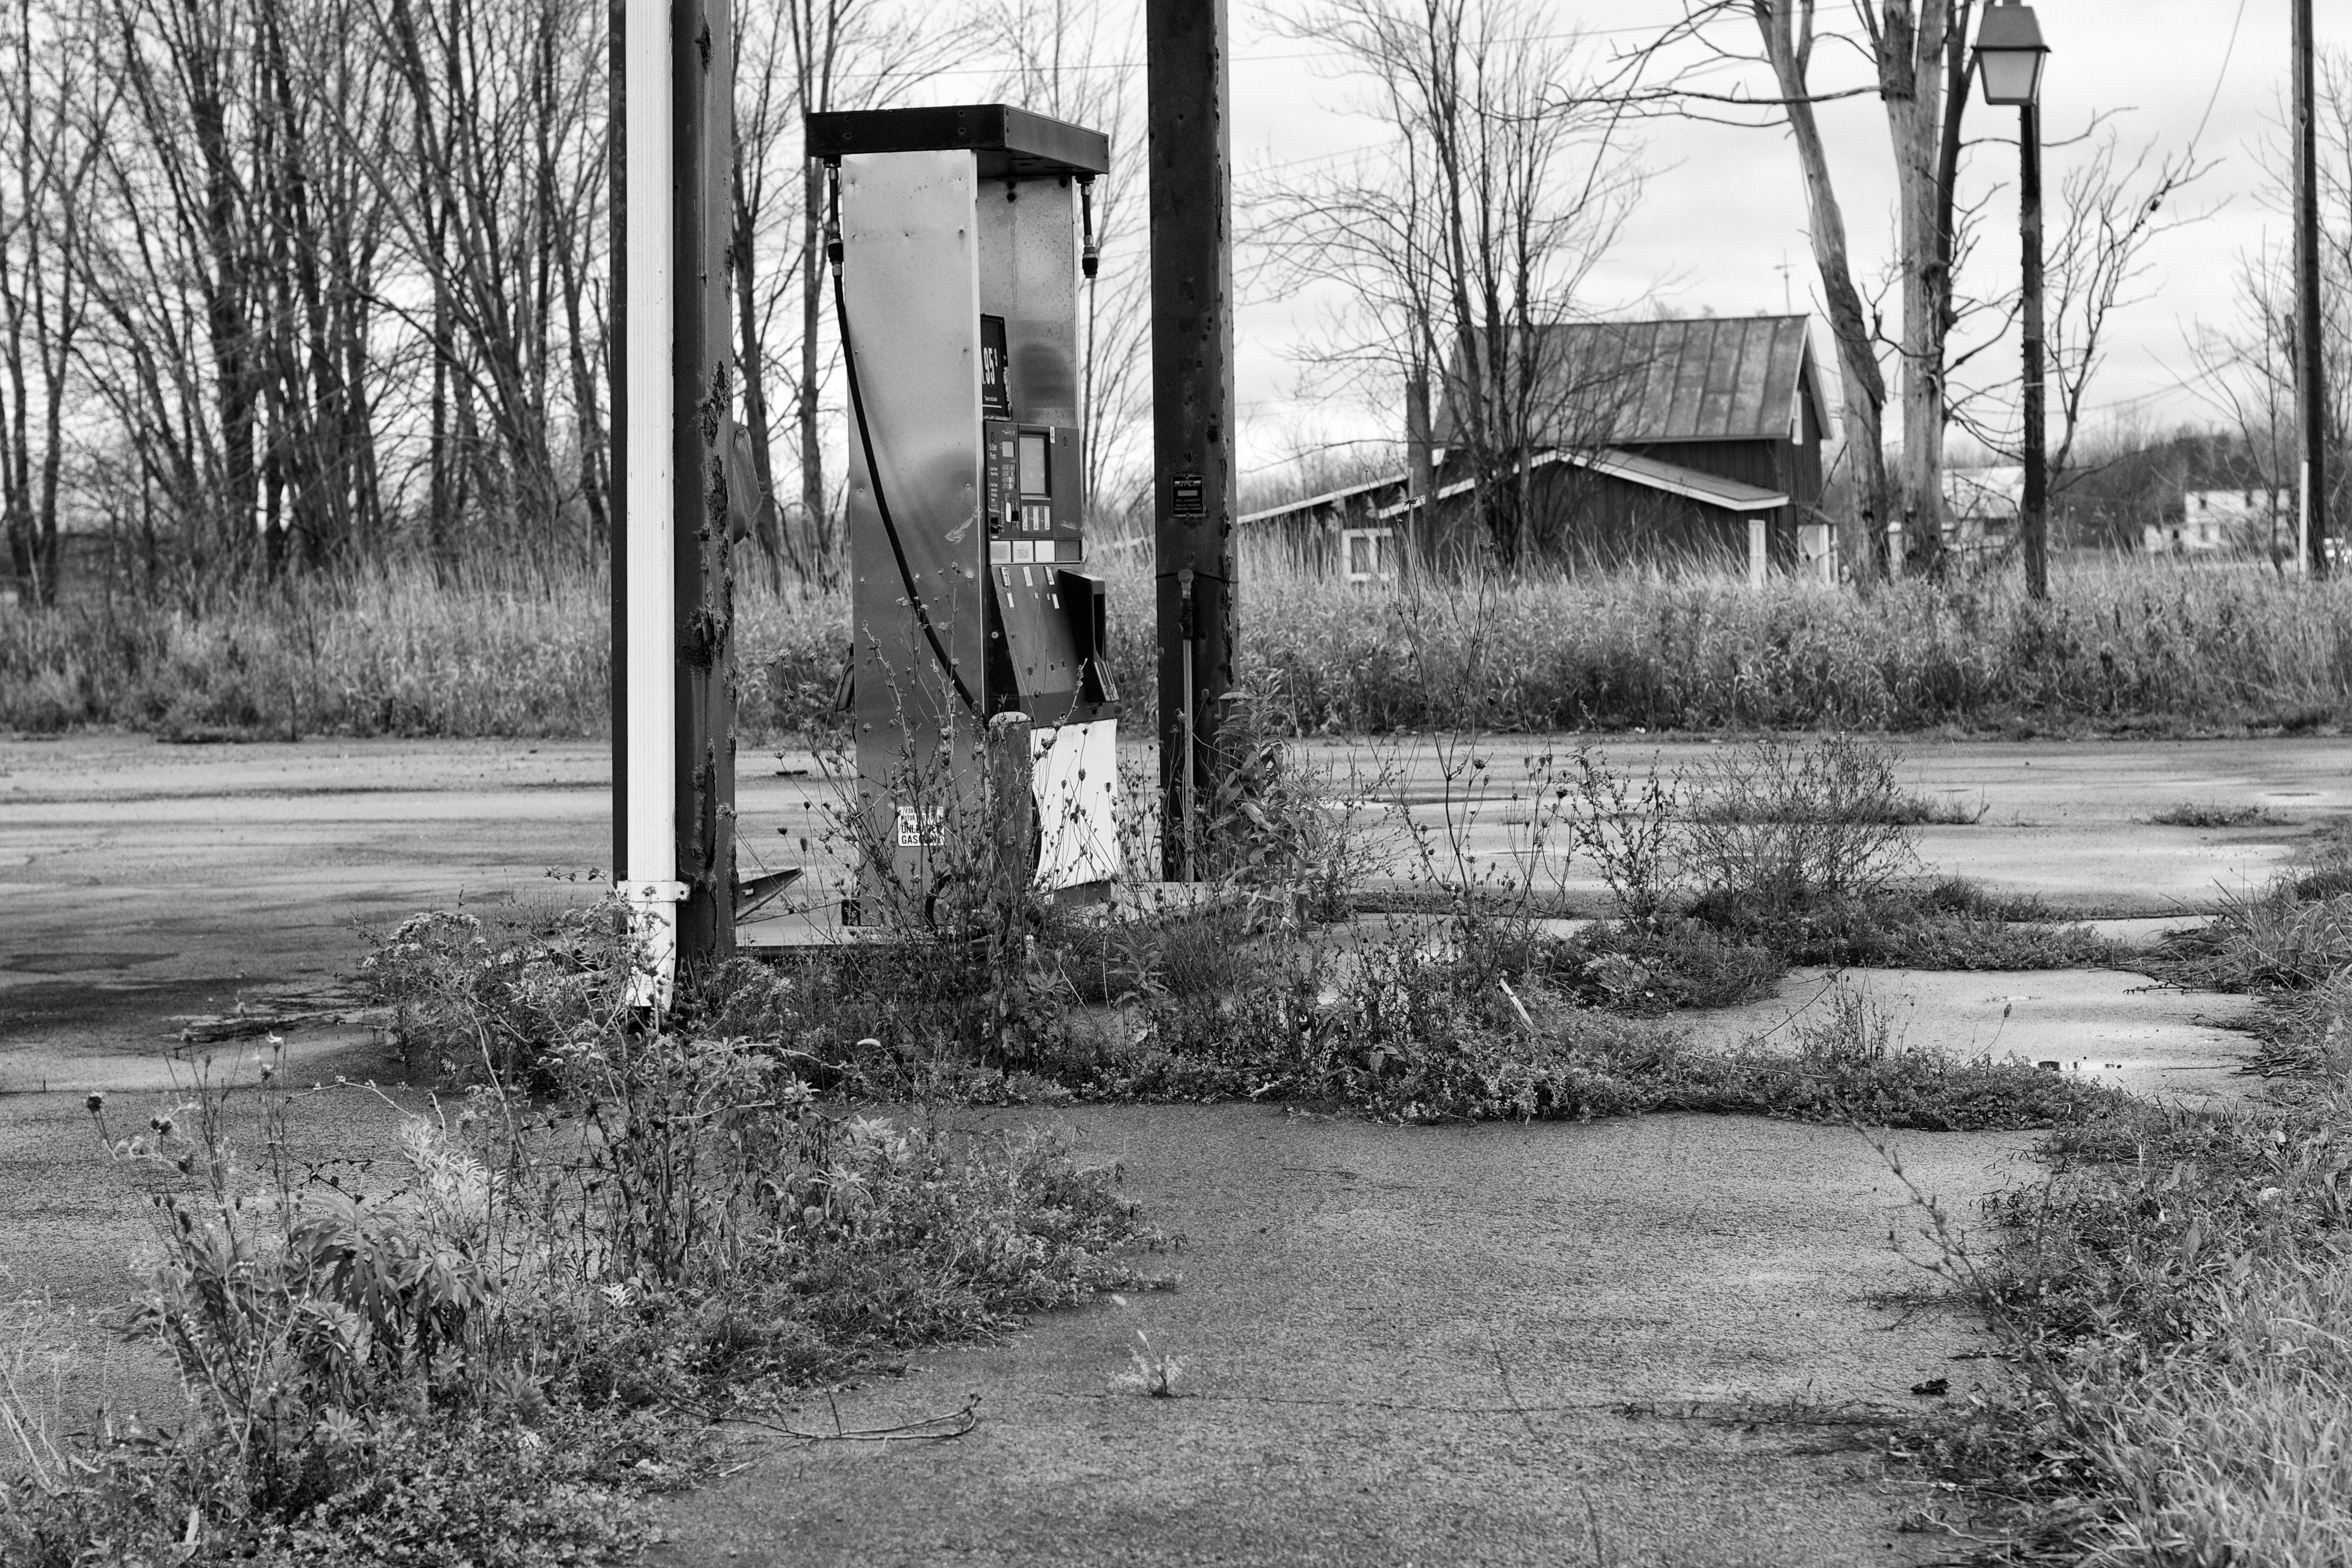
tree, black and white, wood, house, monochrome, bw, photograph, history, rural area, urban area, monochrome photography, woody plant